The Food Project

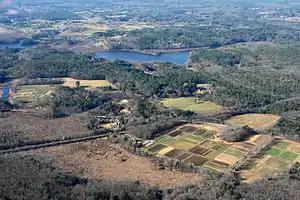
The Food Project's main farm in Lincoln, Massachusetts

The core of The Food Project's program is employment of youth on farms in Lincoln and Roxbury, called the Summer Youth Program. Participants are hired in the Spring, with equal representation from the city and nearby suburbs, and are divided into crews of about 10 crew workers, an assistant crew leader and a crew leader. The program is 8 weeks long (now 6.5 due to budget), beginning in late June and ending in August to coincide with the Massachusetts public school calendar. There is also an academic year program and an internship program, both of which run throughout the year, though with fewer participants than the Summer Program.